San Lorenzo Nuovo

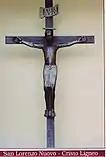
Byzantine wooden crucifix, 12th century.

Once Pope, Pius VI made efforts to have the works completed and entrusted to Cardinal Guglielmo Pallotta, vice apostolic treasurer, the carrying out of the works. The original route of Via Cassia was modified, leaving the old village completely isolated. Water was brought and the village of San Lorenzo Nuovo was founded. The parish, the central square, the Governor's Palace (then Palazzo Comunale), and a few buildings housing about 300 people were in place in 1777. As a sign of gratitude, two years later the citizens created and put on view a marble frame in memory of the saviour and founder of the new town.